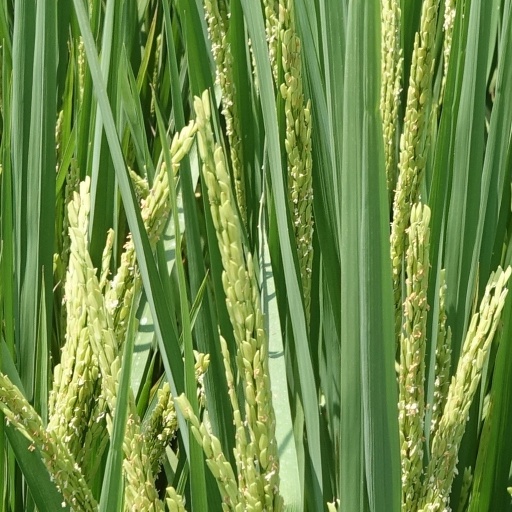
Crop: rice